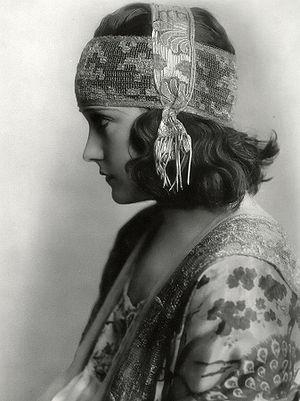
Gloria Swanson, née Gloria Josephine May Swanson le 27 mars 1899 à Chicago et morte le 4 avril 1983 à New York, est une actrice américaine.
Après la pluie, le beau temps est une comédie réalisée par Cecil B. DeMille et sortie en 1919, avec Gloria Swanson, une des grandes stars du cinéma muet.